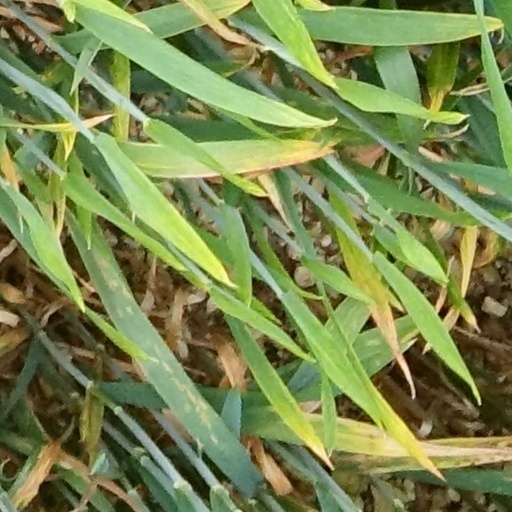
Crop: wheat